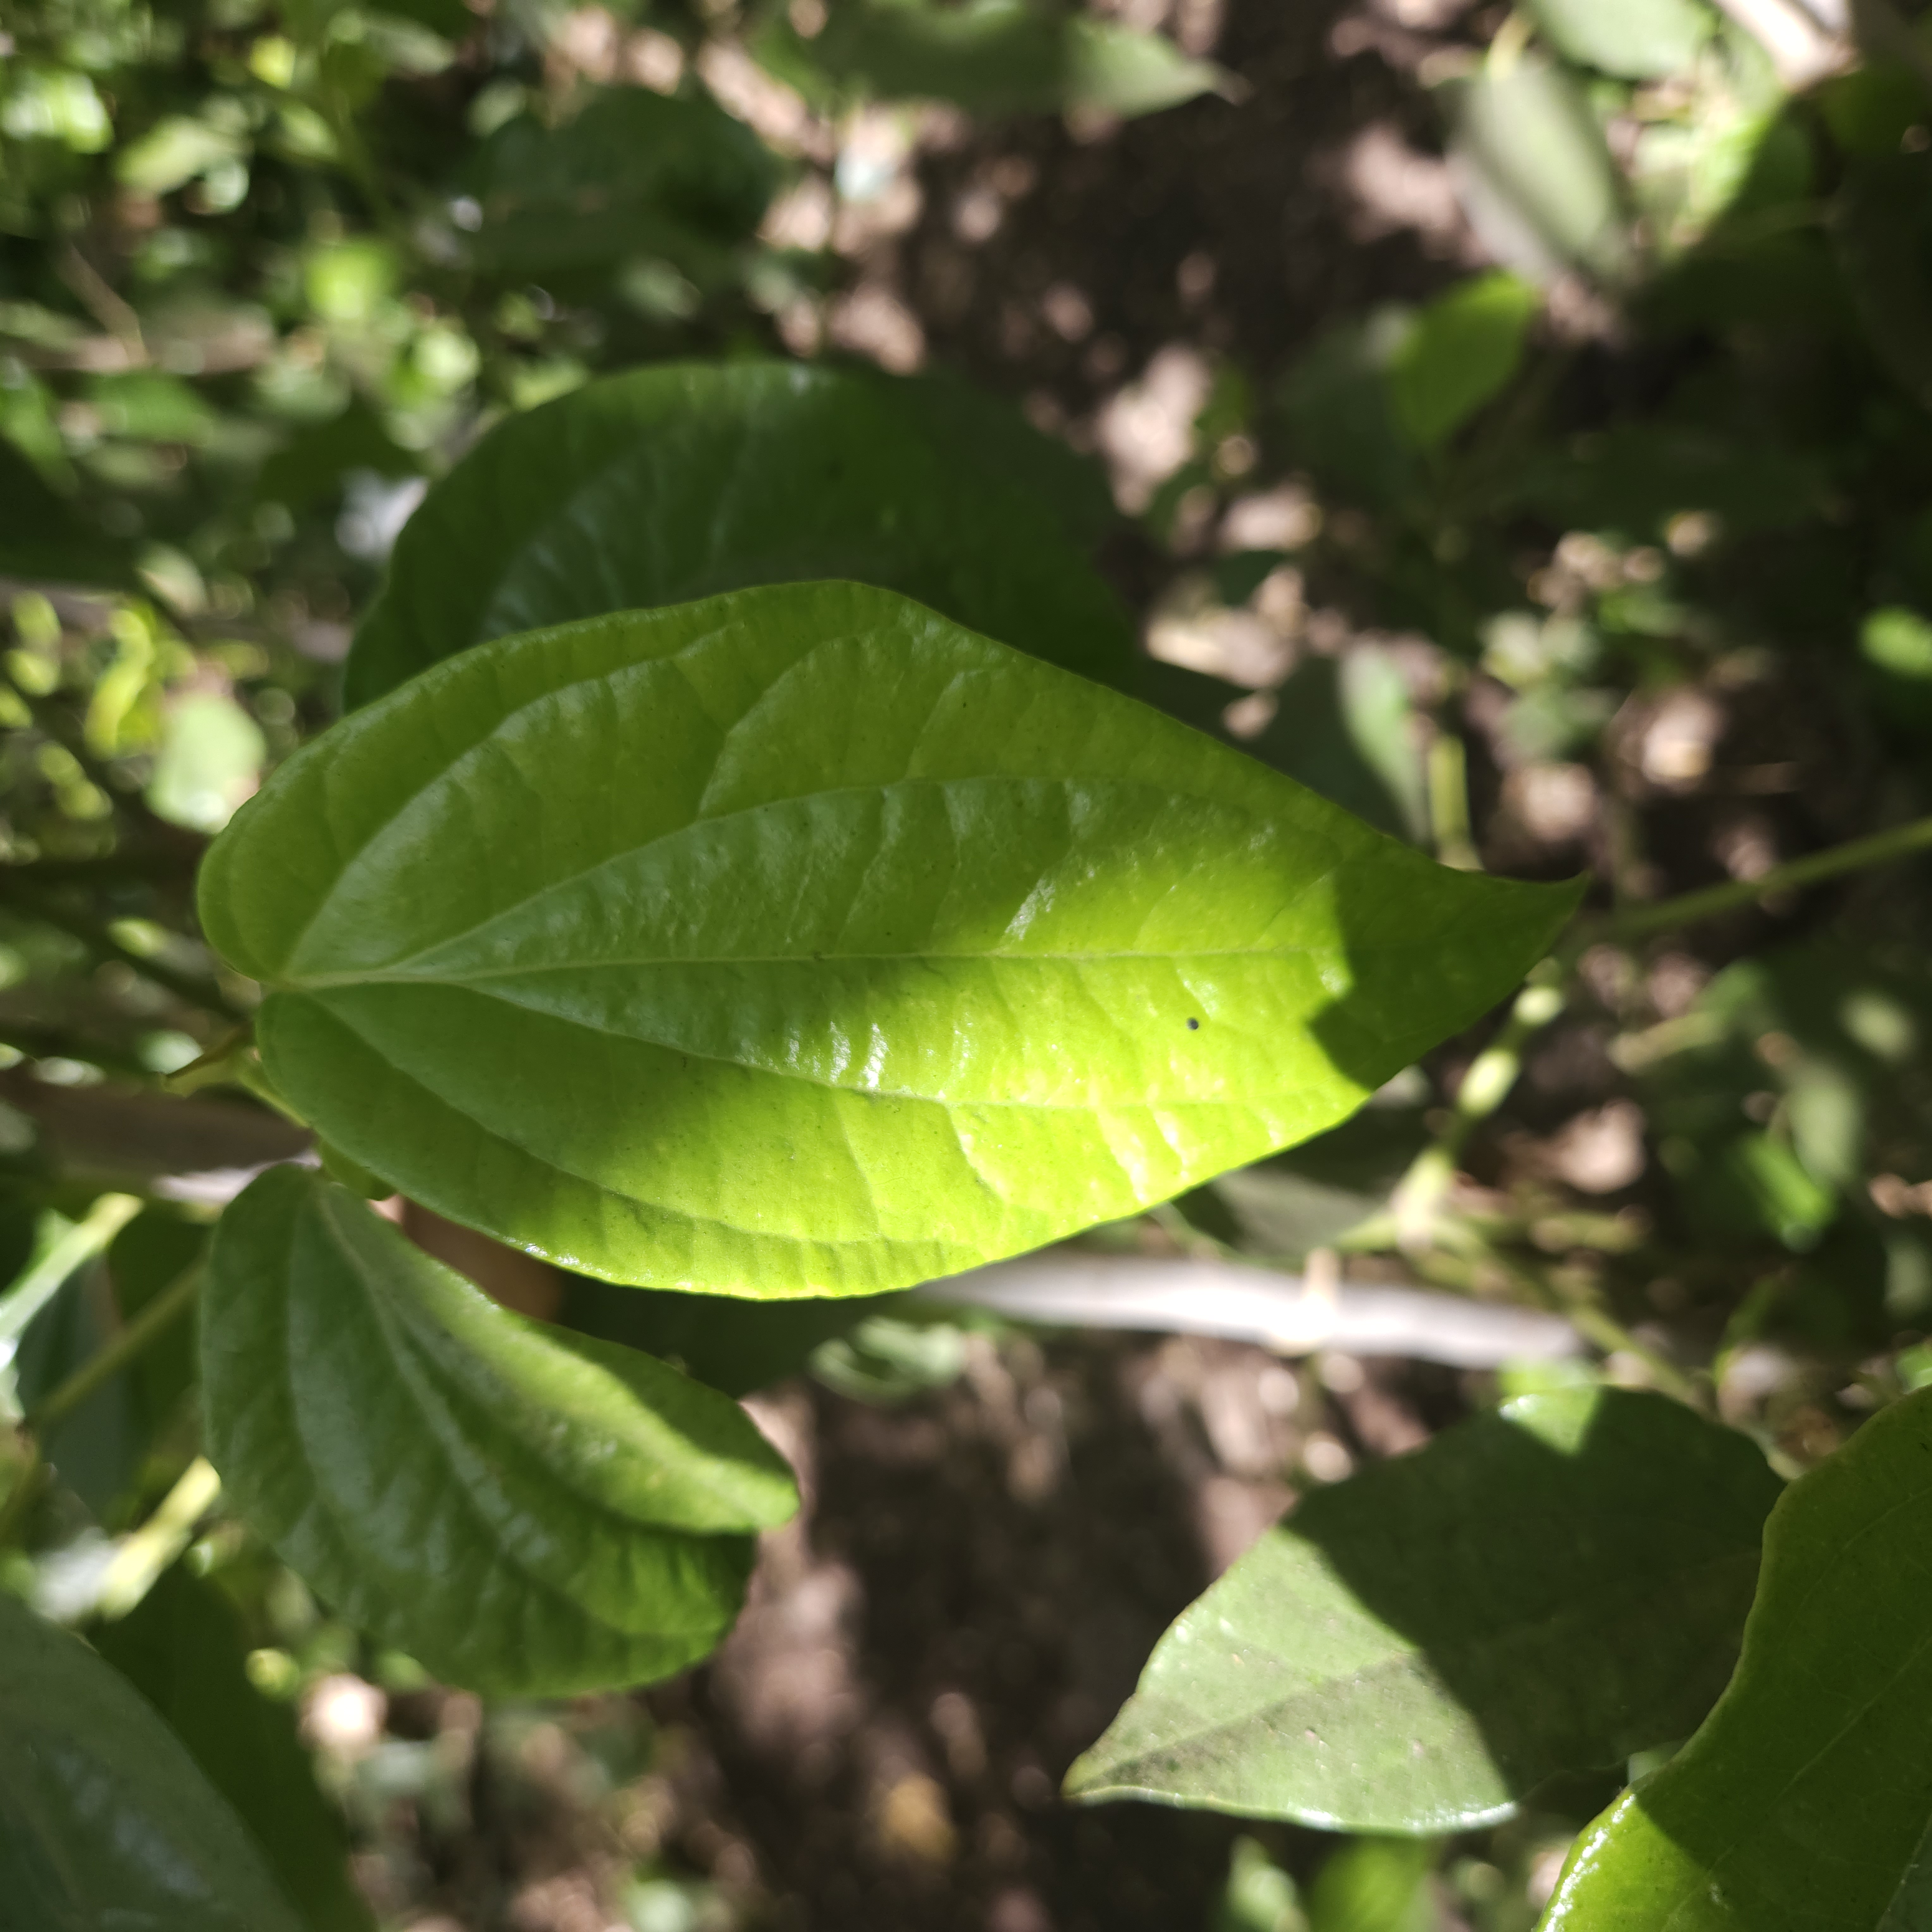
Label: Healthy